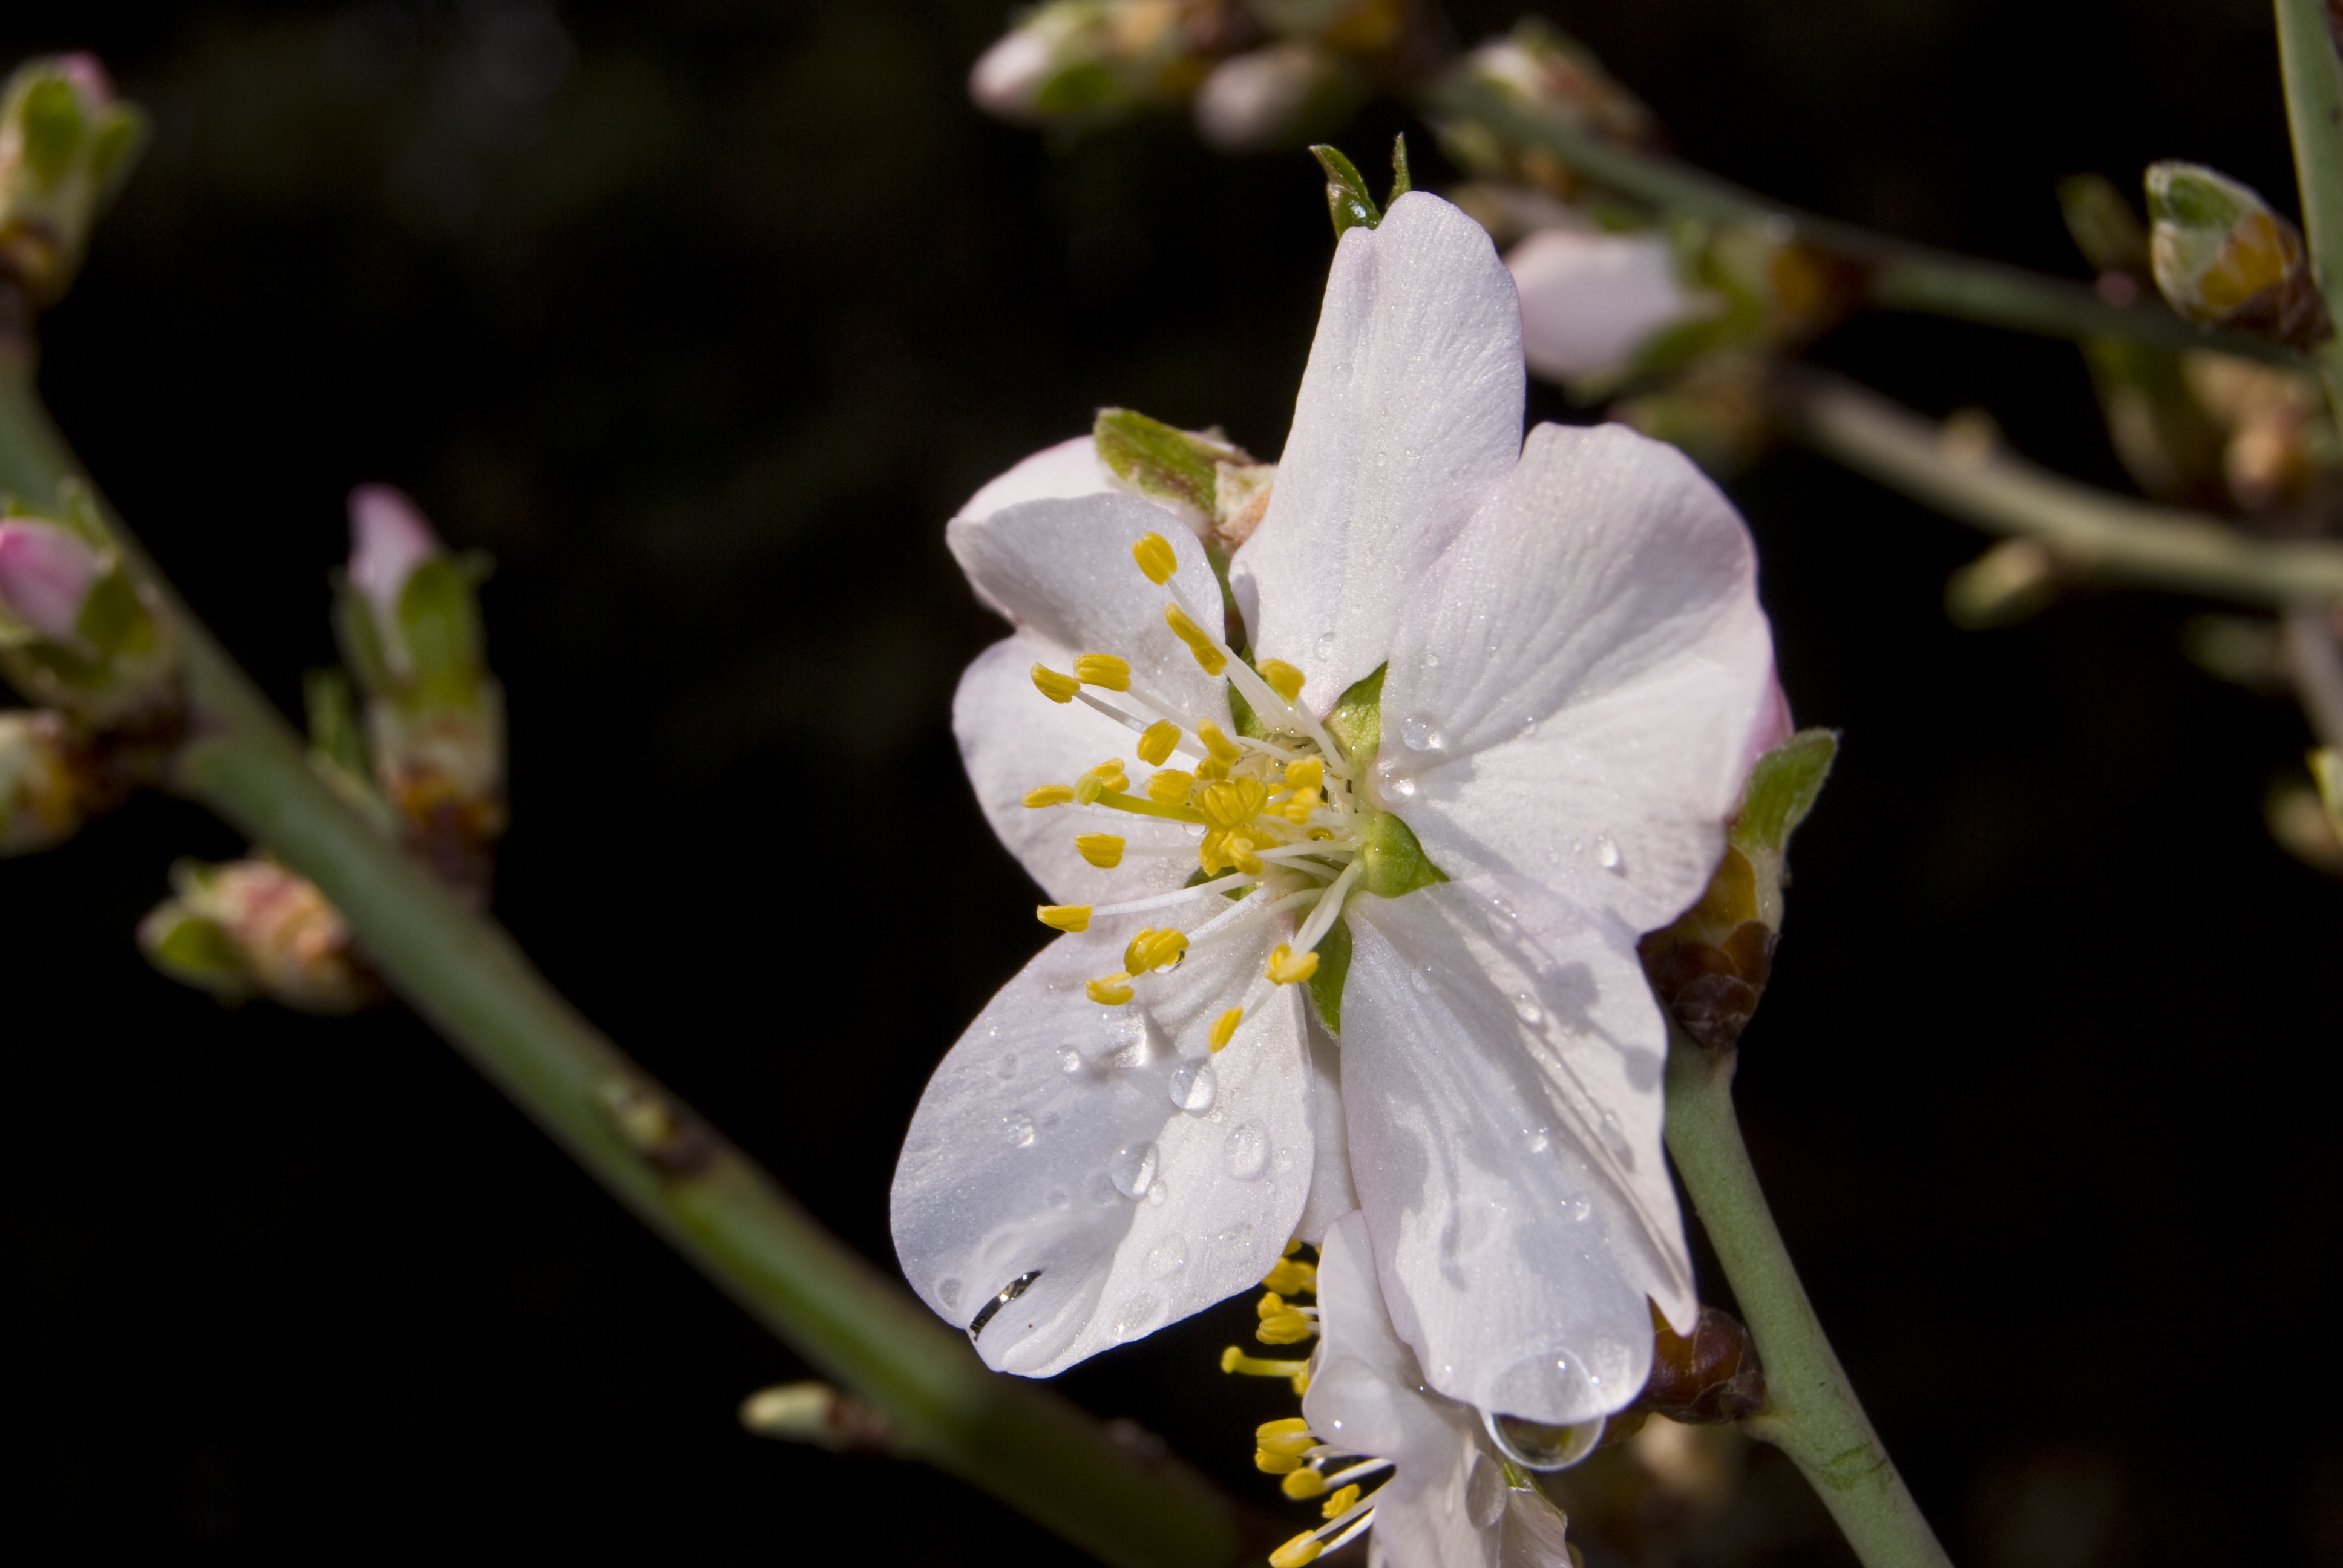
tree, nature, branch, blossom, plant, flower, petal, food, spring, produce, vegetable, botany, flora, wildflower, flowers, close up, shrub, flowering, macro photography, flowering plant, almond tree, almond flower, plant stem, land plant, almond flowers